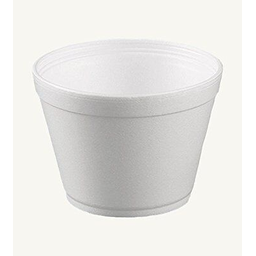
Label: paper